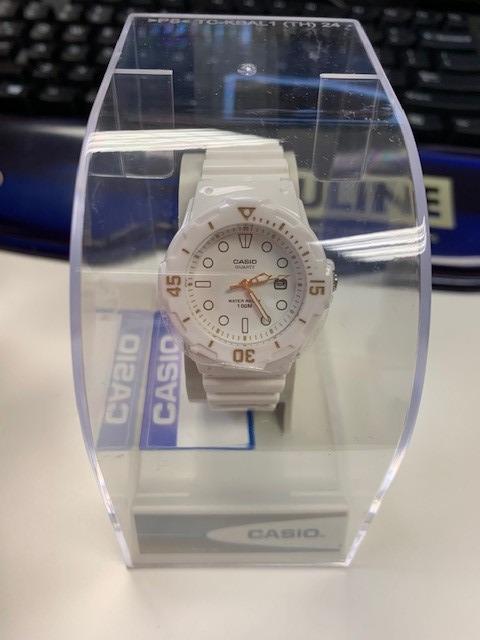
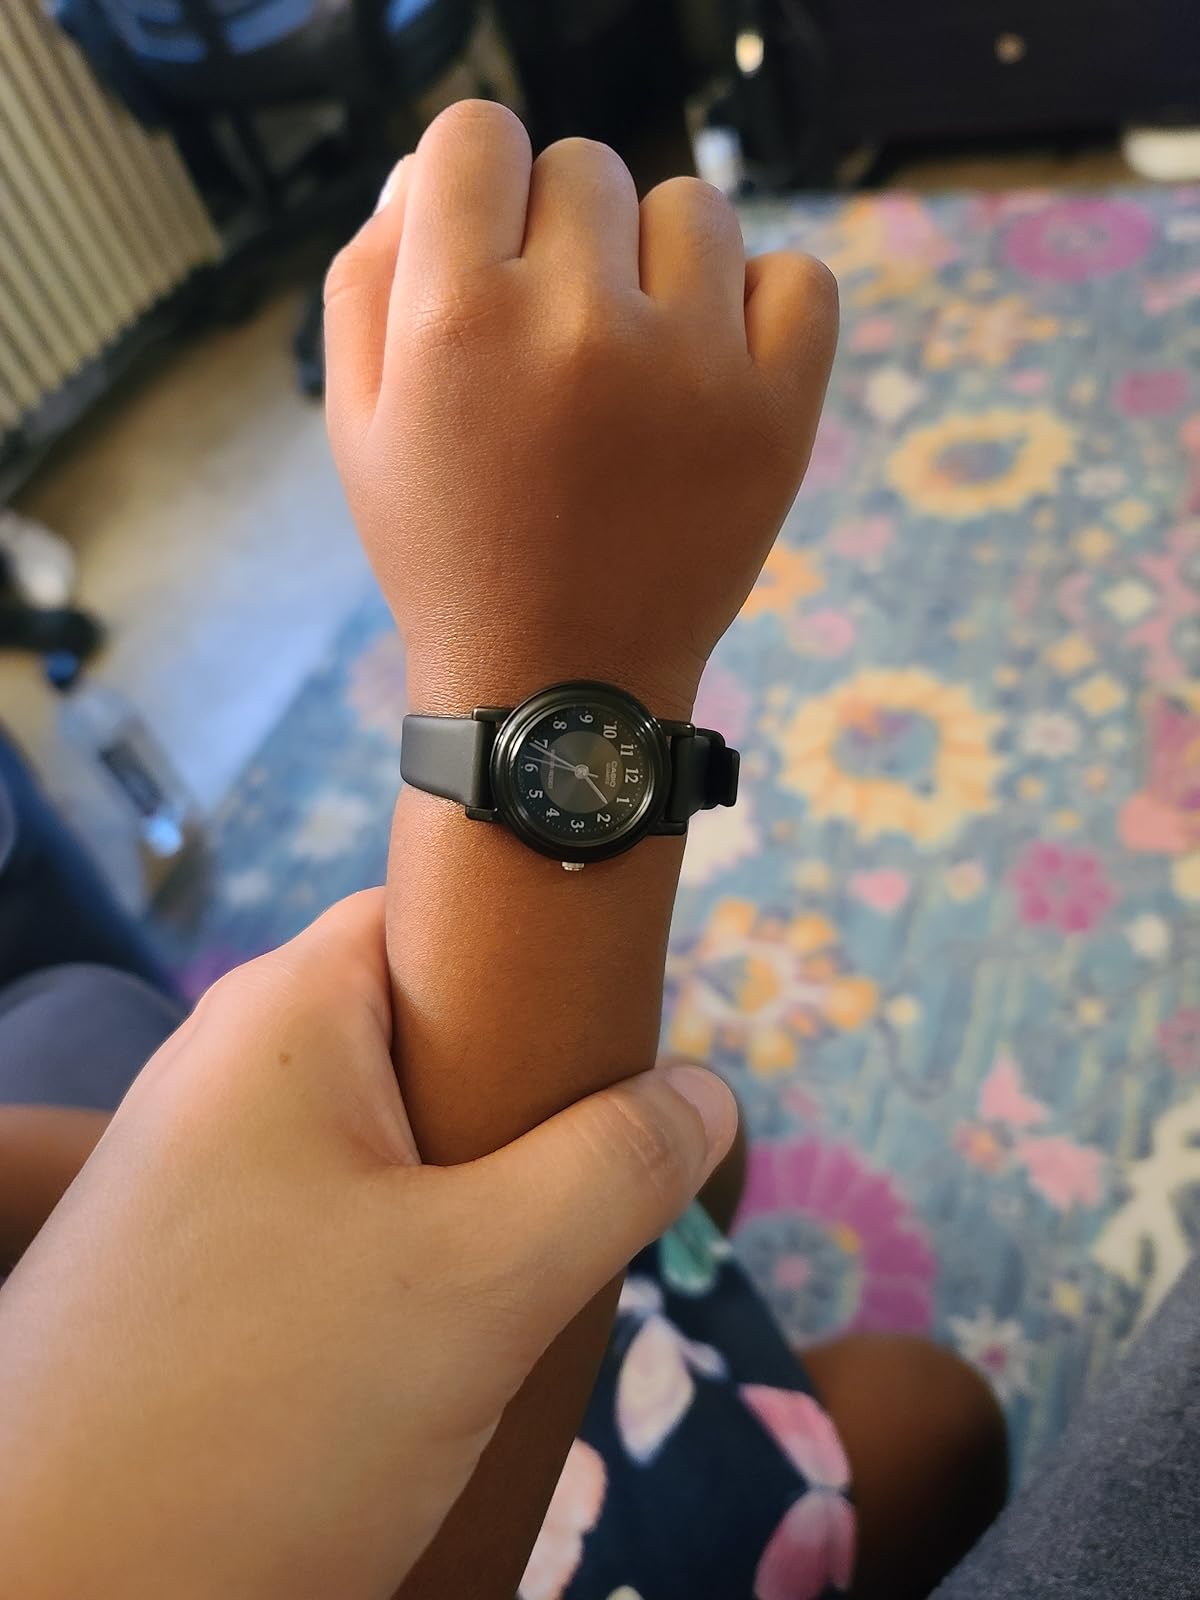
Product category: accessories_watch
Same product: no